Tofu

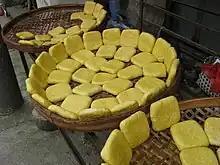
"Dòugān" (extra firm tofu)

"Dòugān" (literally "dry tofu" in Chinese) is an extra firm variety of tofu where a large proportion of the liquid has been pressed out. "Dòugān" contains the least moisture of all fresh tofu, the firmness of fully cooked meat, and a somewhat rubbery feel similar to that of paneer. It is not easily crumbled except when sliced thinly. Some varieties of "dougan" has the pattern of the muslin used to drain and press it.